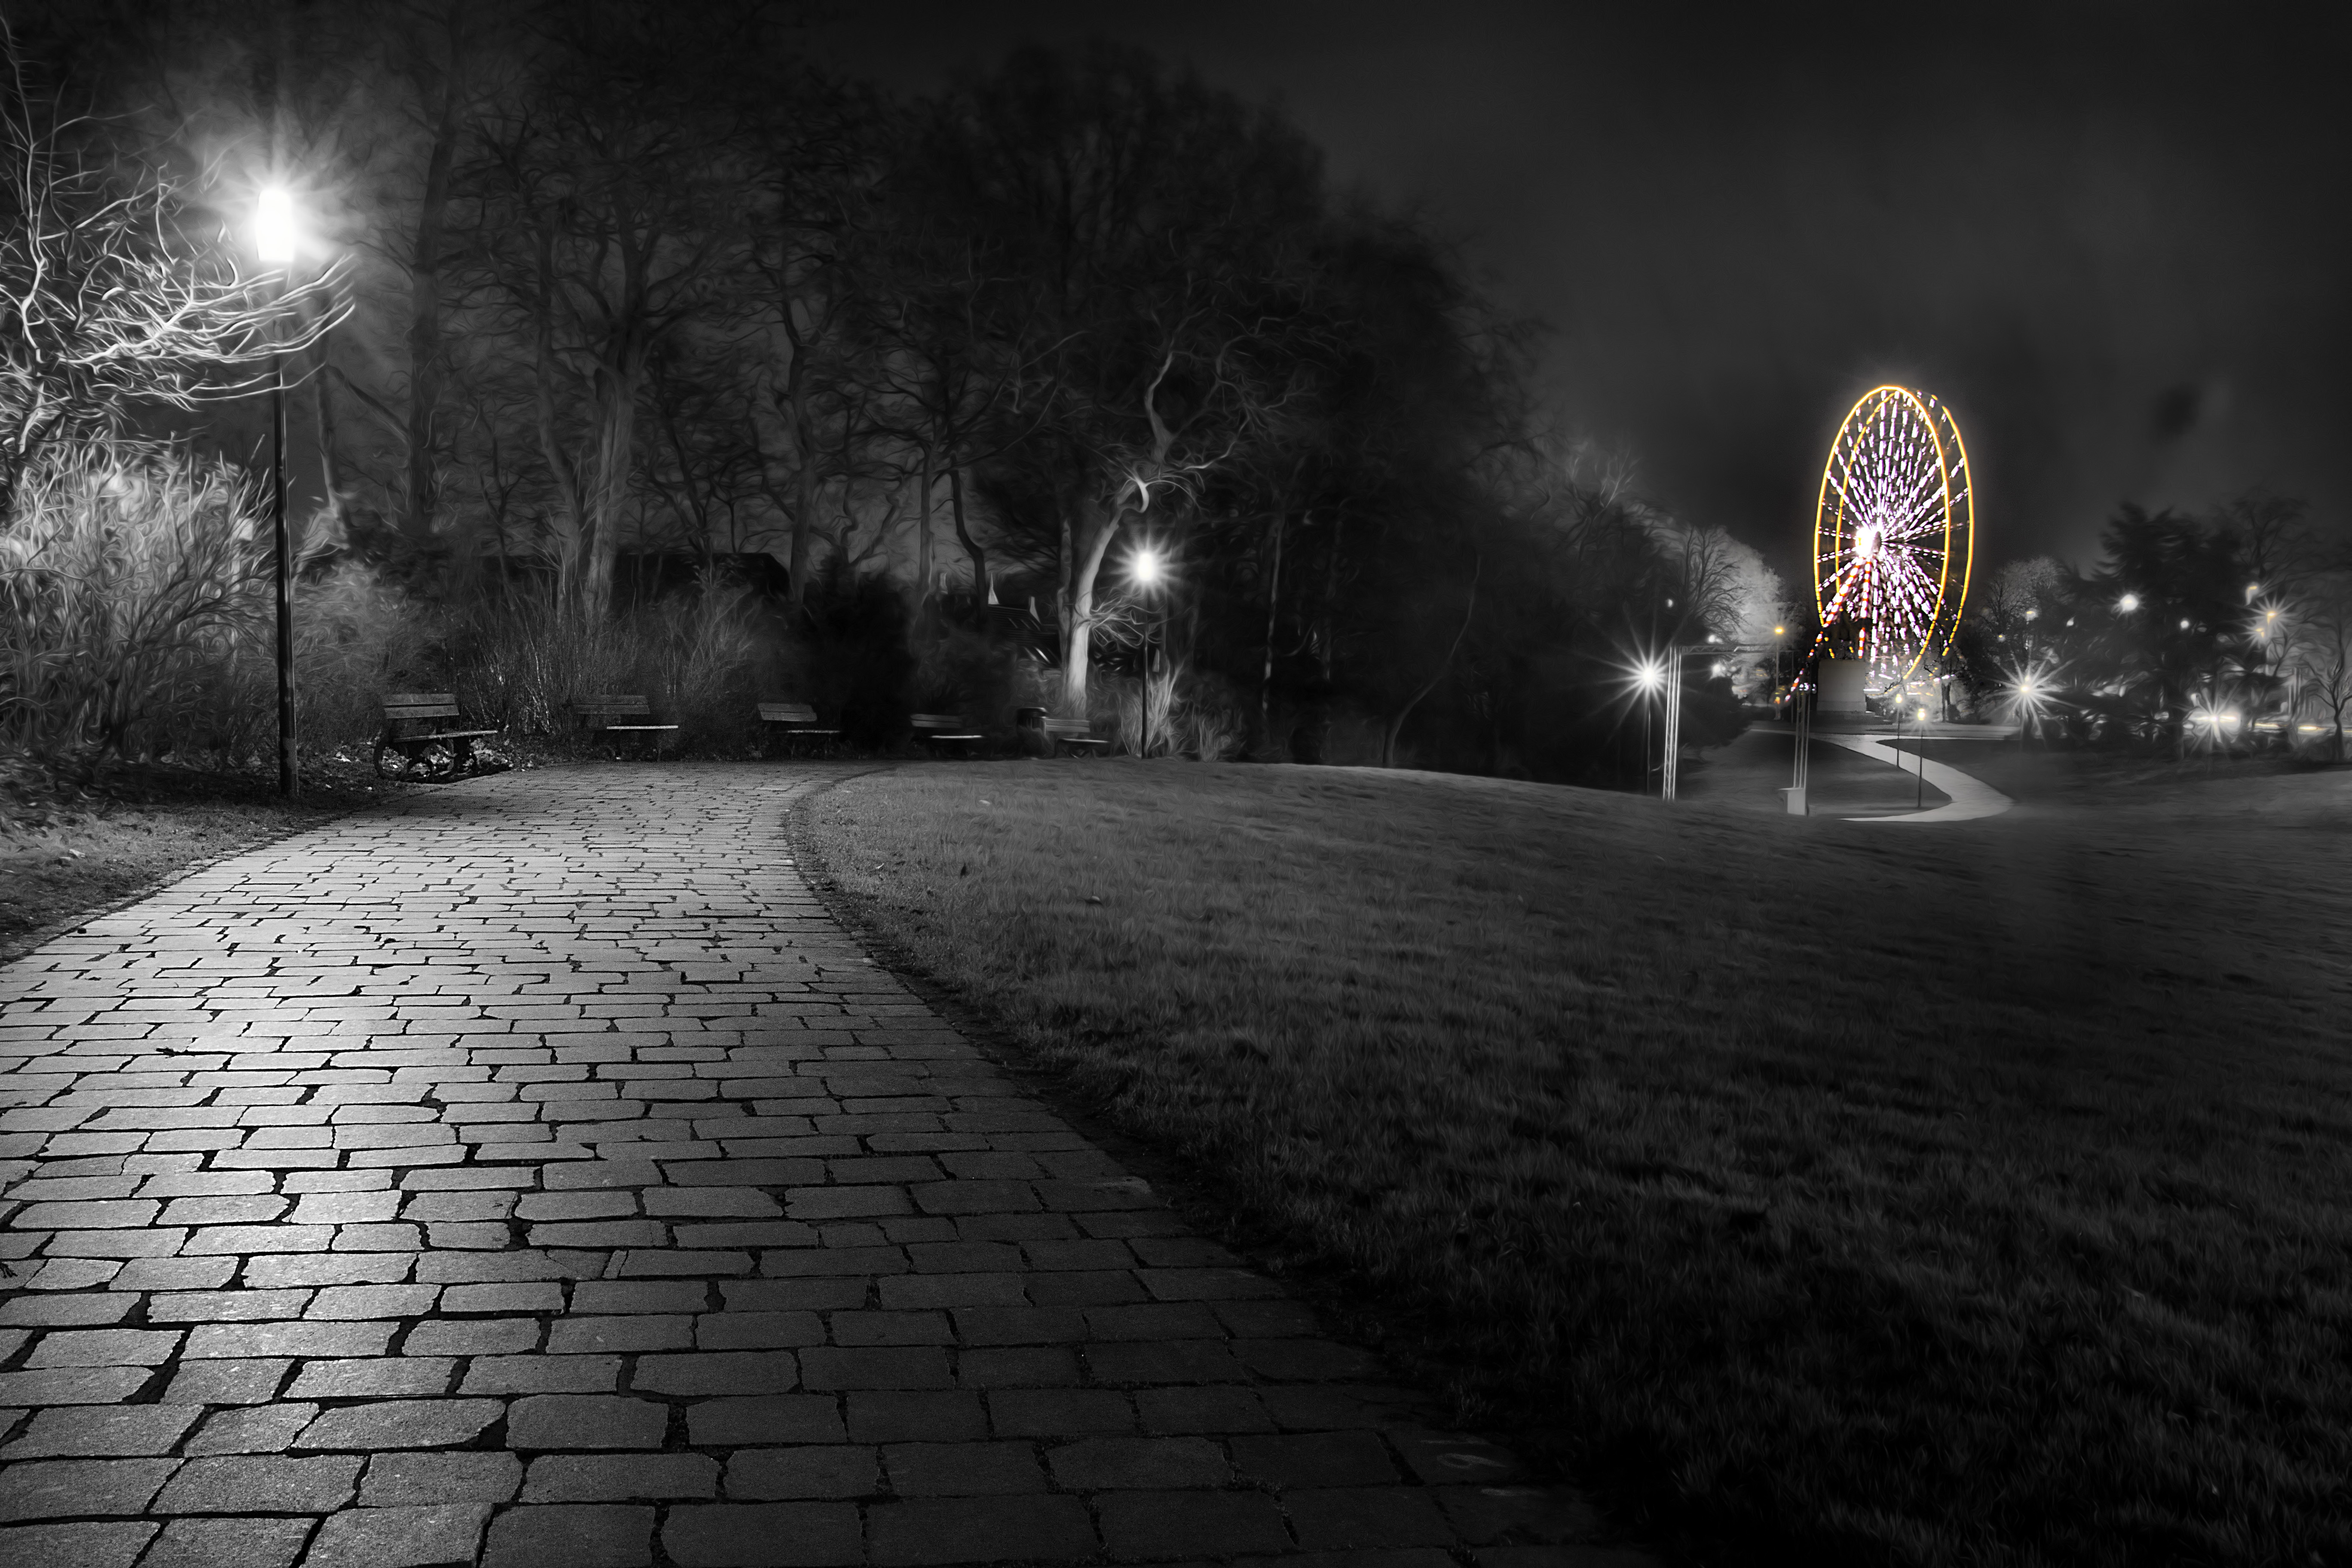
snow, winter, light, black and white, night, photography, evening, park, weather, darkness, street light, monochrome, lighting, ferriswheel, belgien, nightshot, bruges, brugge, monochrome photography